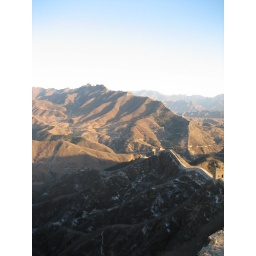
look closely and you can see the wall line the peak of those mountains in the middle